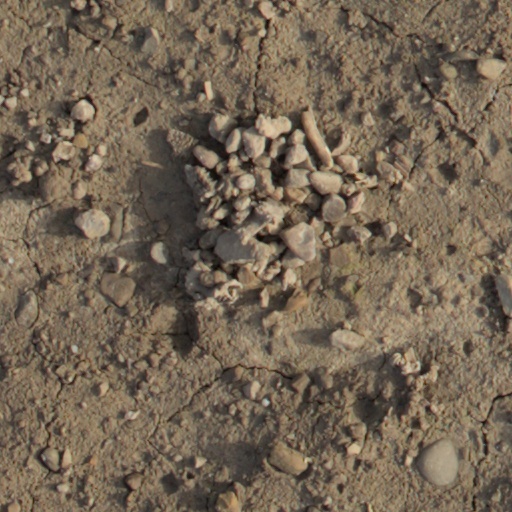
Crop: wheat